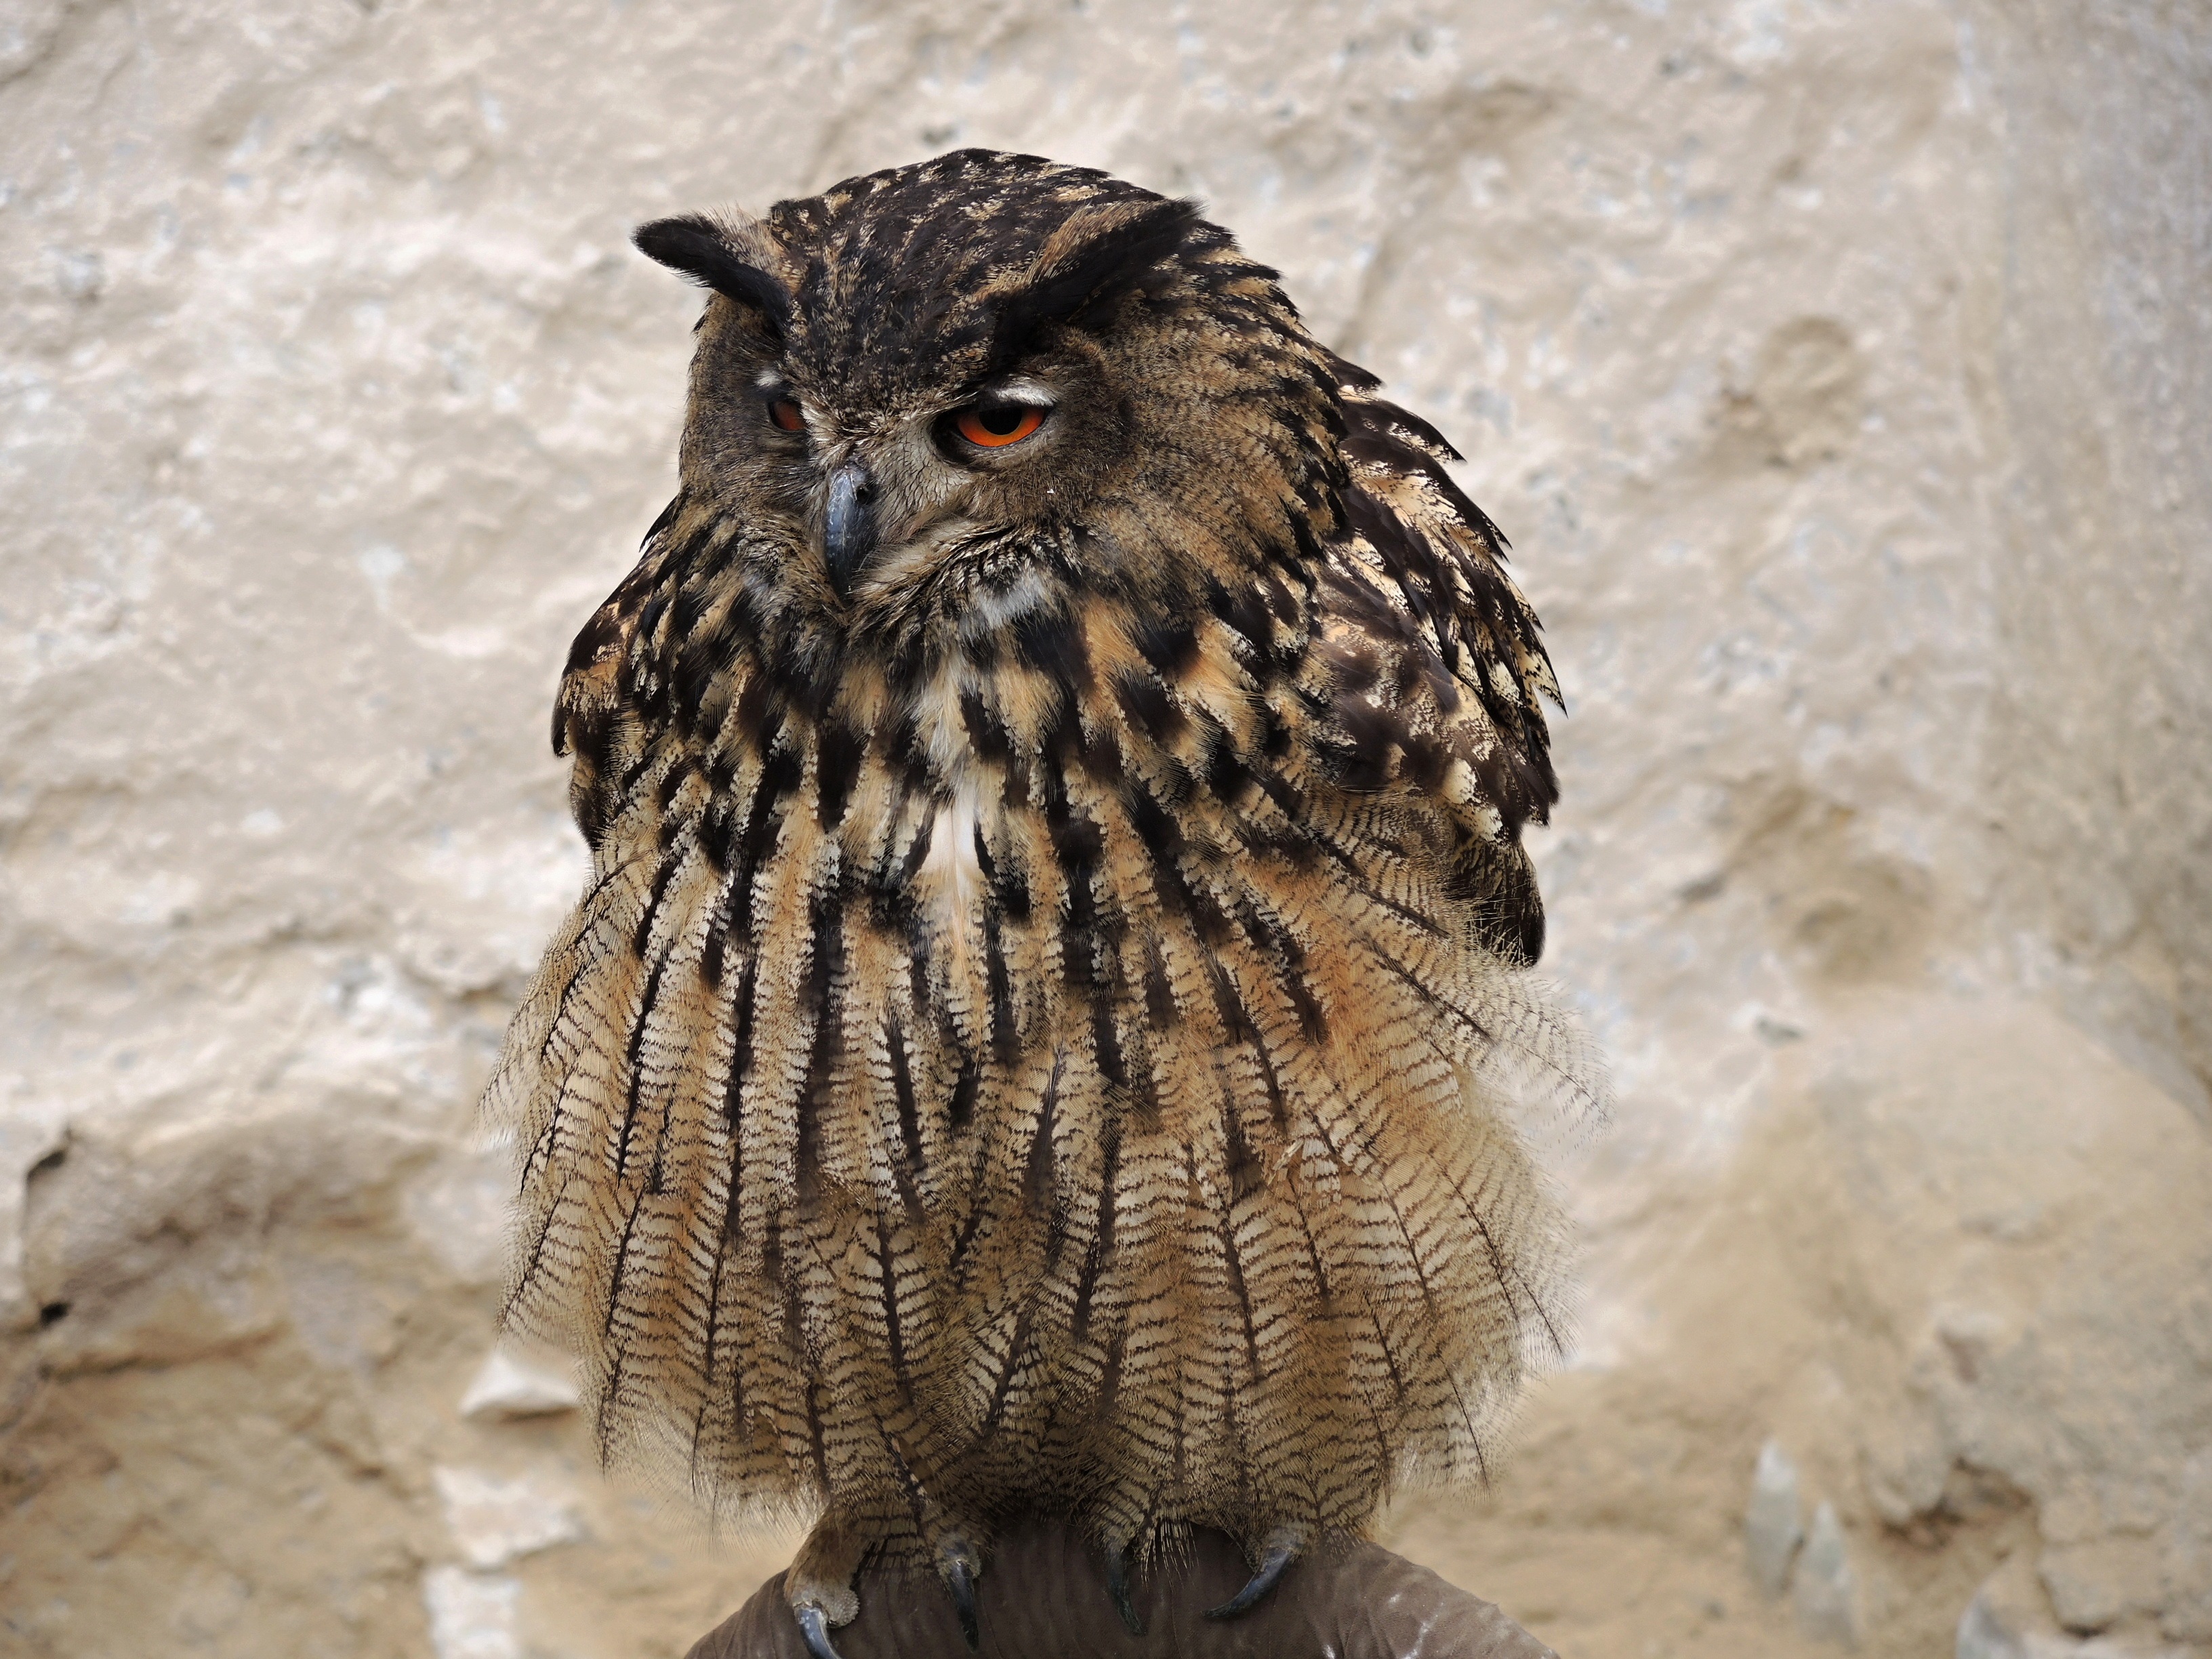
nature, bird, wing, wildlife, beak, eagle, owl, feather, fauna, bird of prey, close up, eyes, vertebrate, hunter, great grey owl, night bird, perching bird